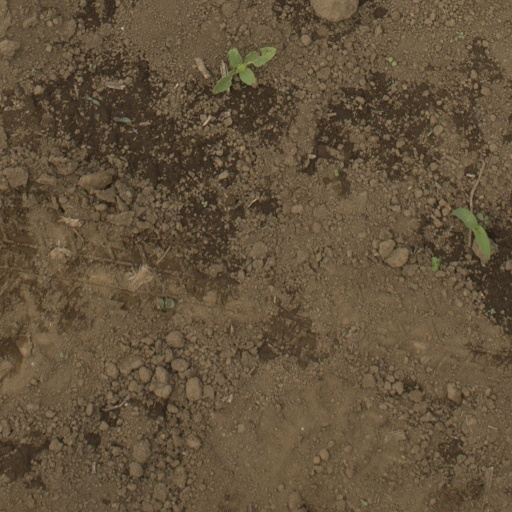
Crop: Jerusalem artichoke